Mohammad Mayeli Kohan

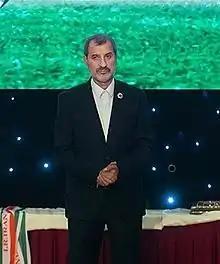
Mohammad Mayeli Kohan in 2016

Mohammad Mayeli Kohan (born 5 June 1954) is an Iranian football coach and former player. He recently managed Malavan in Azadegan League.